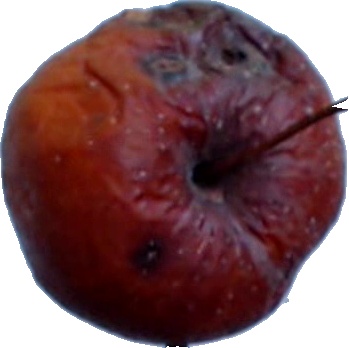
Label: apple_rotten_1